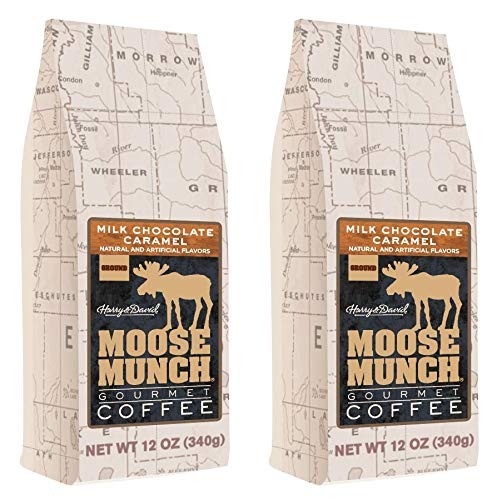
Item Name: Moose Munch Gourmet Ground Coffee by Harry & David, 2/12 oz bags (Milk Chocolate Caramel)
Bullet Point 1: 2 - 12 oz bags
Bullet Point 2: Made from 100% Arabica beans
Bullet Point 3: Start each morning off deliciously or perk up any time of day with this exceptional flavor.
Product Description: 2 - 12 oz bags of ground coffee.
Value: 24.0
Unit: Ounce

Price: 12.99